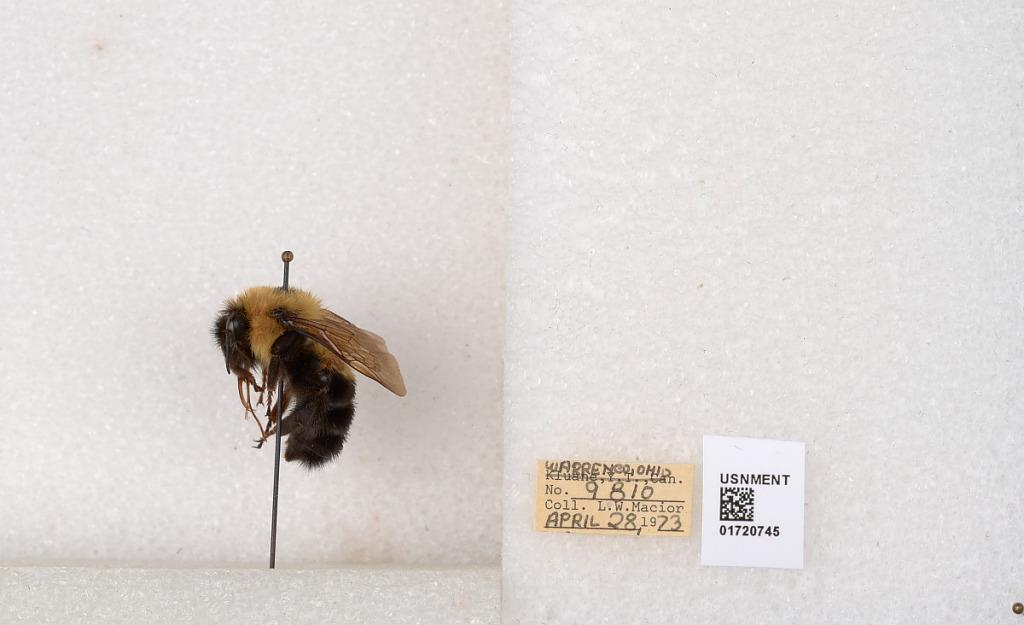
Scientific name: Bombus bimaculatus Cresson
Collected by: L. Macior
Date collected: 1973-4-28
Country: United States
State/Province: Ohio
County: Warren
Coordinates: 39.4276, -84.1668